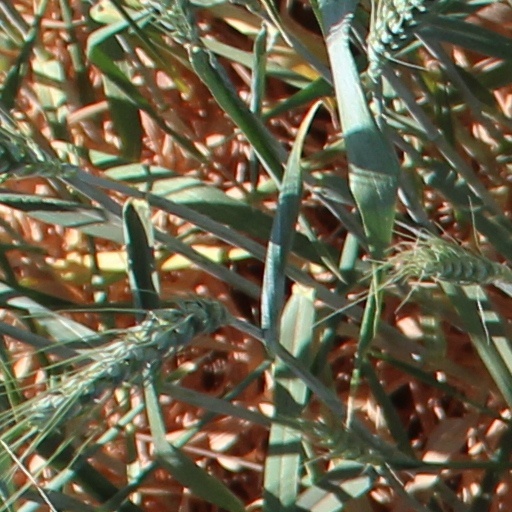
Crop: wheat